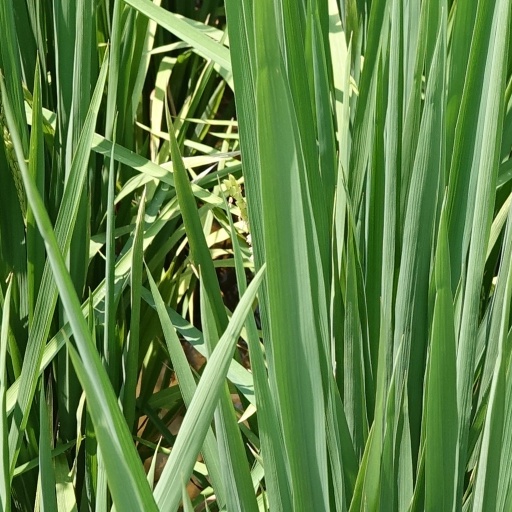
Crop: rice